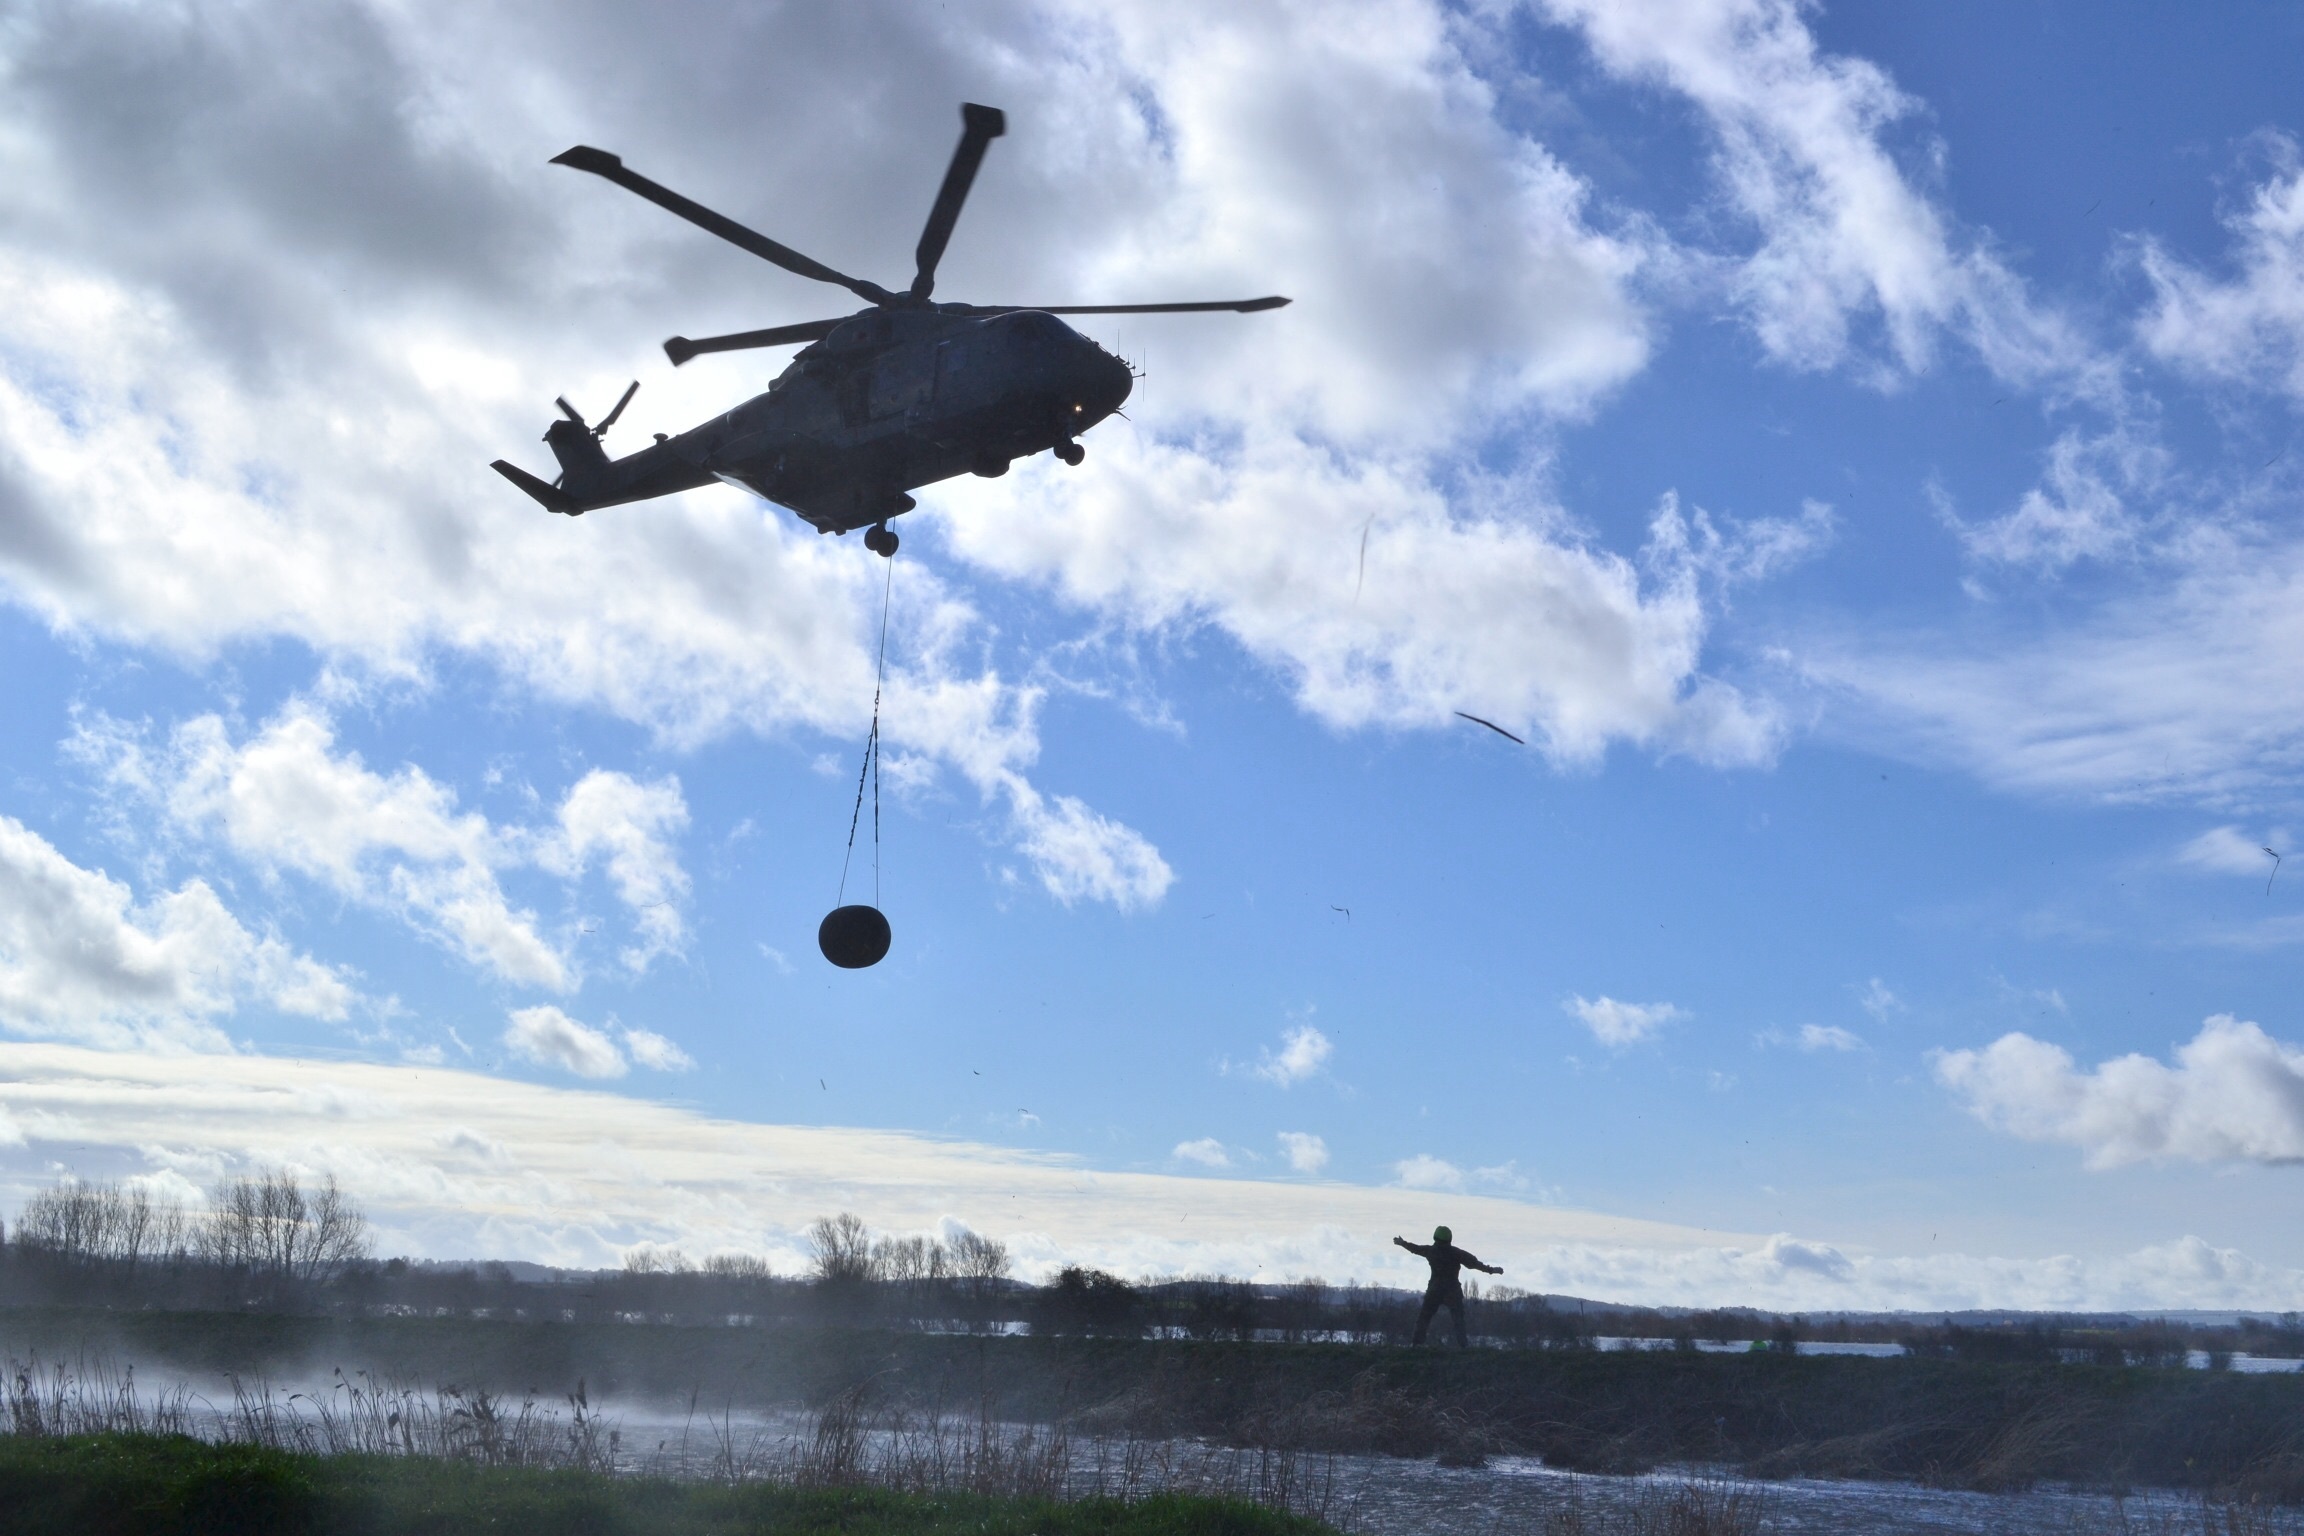
silhouette, wind, aircraft, military, transportation, vehicle, aviation, flight, helicopter, rotorcraft, atmosphere of earth